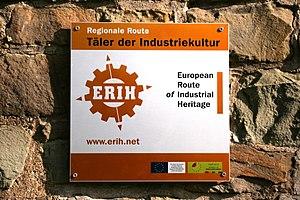
Une route touristique est un itinéraire ou encore parcours, voire circuit terrestre spécifique qui permet sur un périmètre géographique variable de découvrir et d'apprécier la beauté naturelle, les produits, l'histoire, la culture, le style de vie ou le folklore des sites et des lieux visités ou traversés.